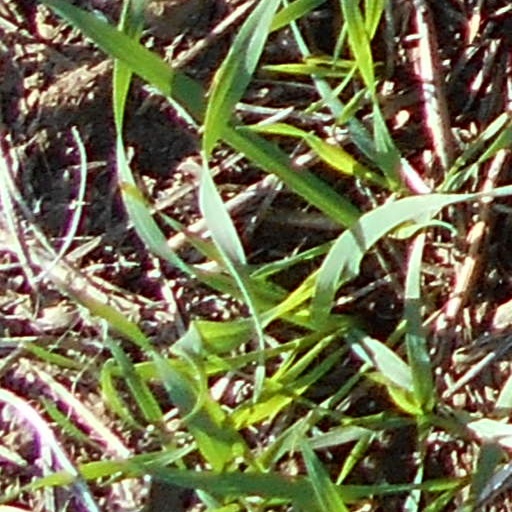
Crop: wheat